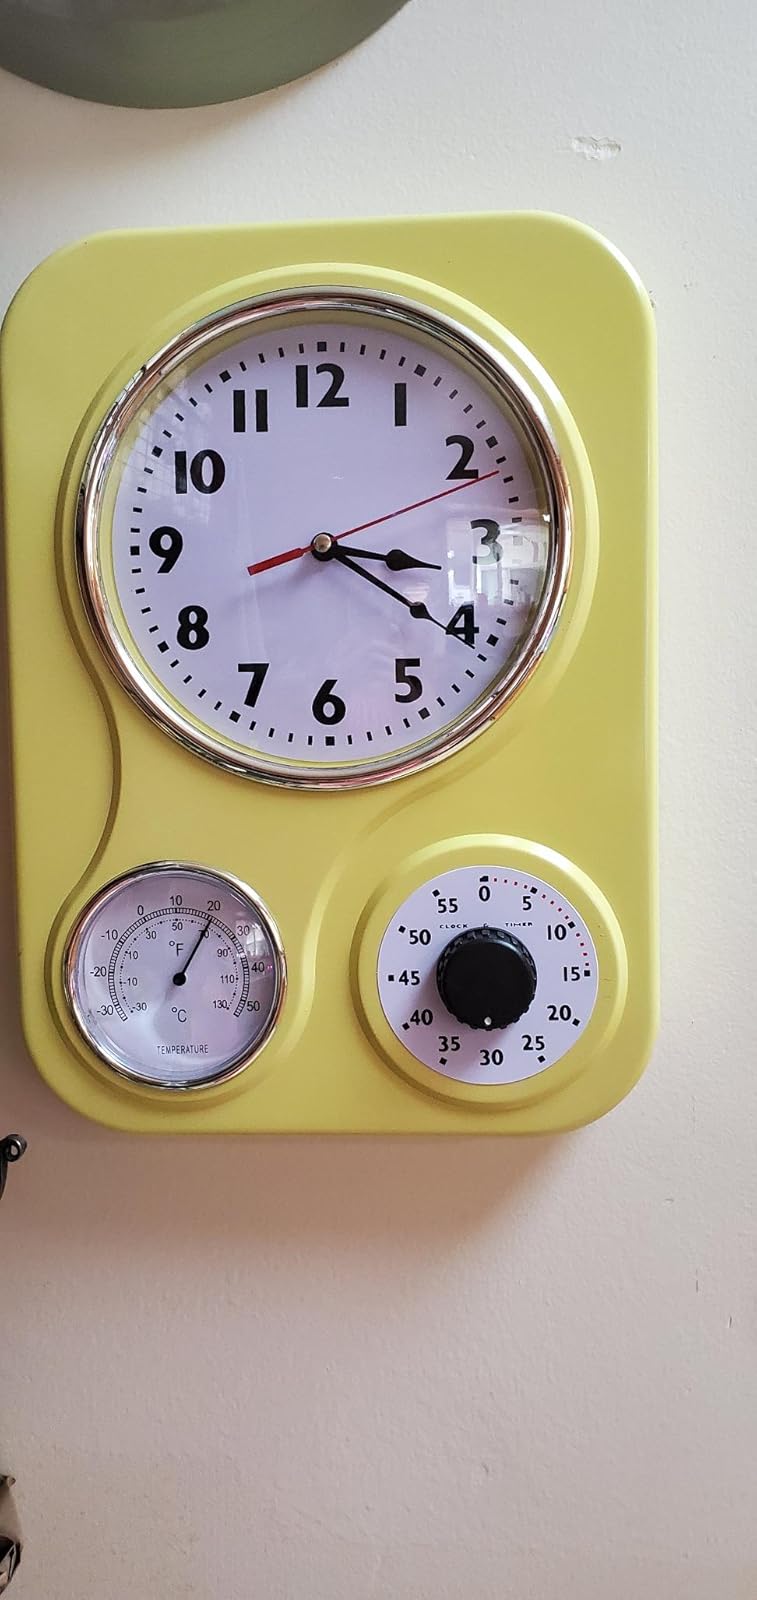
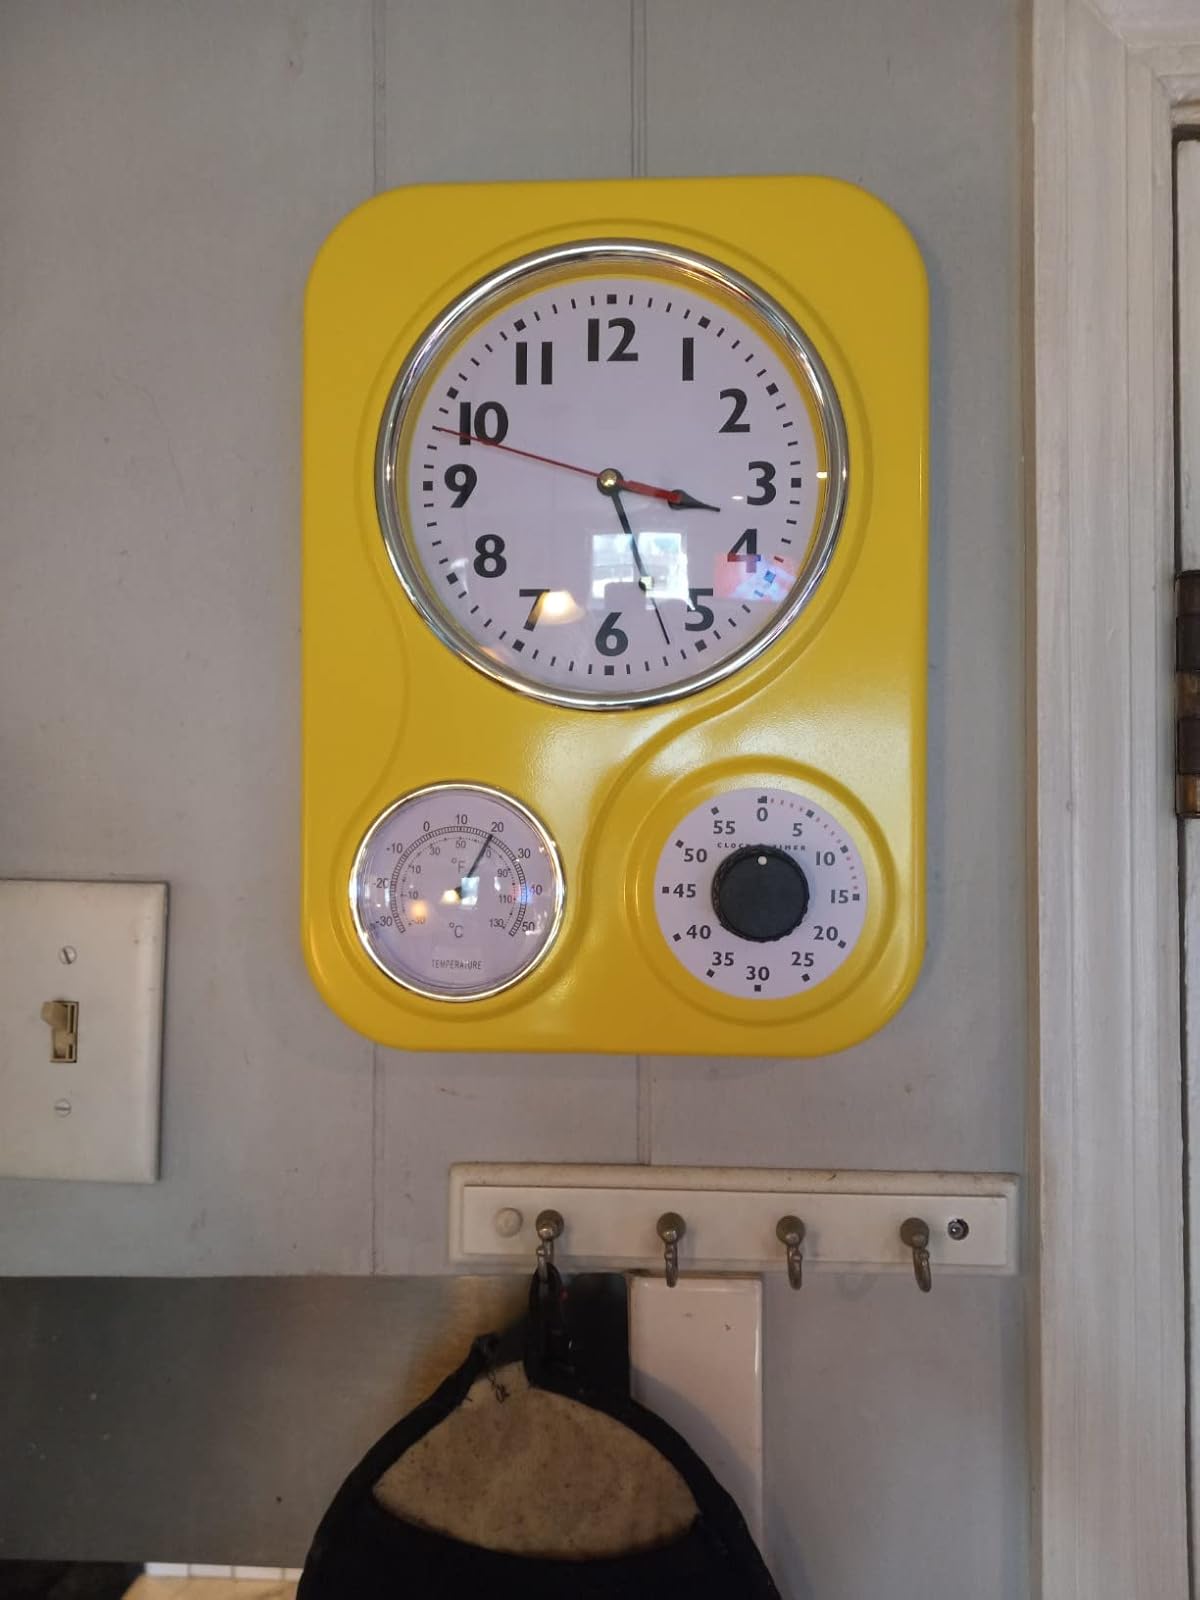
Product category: clock
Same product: yes